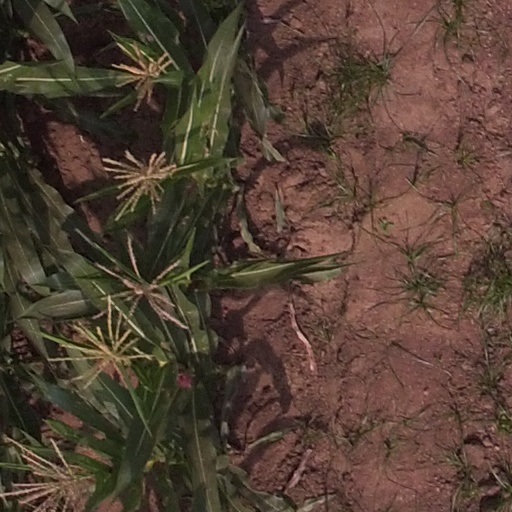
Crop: maize; corn